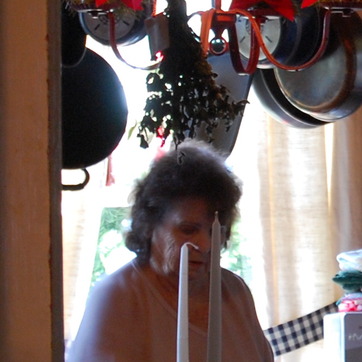
Material: hair